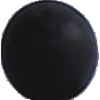
Label: blue_grape